Julia Maesa

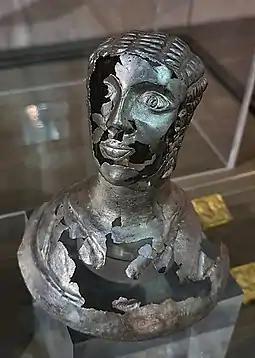
Head of Julia Meza, silver, National History Museum, Sofia

Elagabalus' armies, commanded by the inexperienced but determined Gannys, engaged Macrinus' Praetorian Guard in a pitched battle. Gannys commanded at least two full legions and held numerical superiority over the fewer levies that Macrinus had been able to raise. Macrinus had ordered the Praetorian Guard to set aside their scaled armour breastplates and grooved shields in favour of lighter oval shields prior to the battle. This made them lighter and more manoeuvrable and negated any advantage light Parthian lancers had. The Praetorian Guards broke through the lines of Gannys' force, which turned to flee. During the retreat, however, Julia Maesa and Soaemias, in a surprising act of heroism joined the fray, leaping from their chariots to rally the retreating forces, while Gannys charged on horseback headlong into the enemy. These actions effectively ended the retreat with the troops resuming the assault with renewed morale, thus turning the tide of battle. Fearing defeat, Macrinus fled back to the city of Antioch. He attempted to escape north but was captured and executed in Cappadocia, while his son Diadumenian was captured in Zeugma and executed as well.